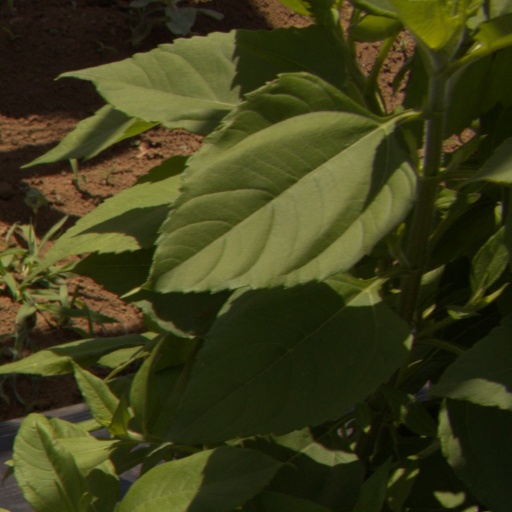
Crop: Jerusalem artichoke